Nina Berova

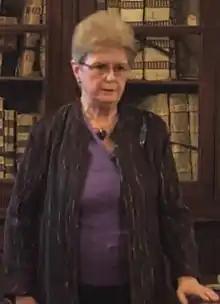
Nina Berova speaks at the Scuola Normale Superiore in 2012

Nina D. Berova is a Professor of Chemistry at Columbia University. She is recognised as a world leader in stereochemistry and chiroptical spectroscopy. Her contributions include the development of porphyrin tweezers. She was the 2007 winner of the Società Chimica Italiana Chirality Medal.